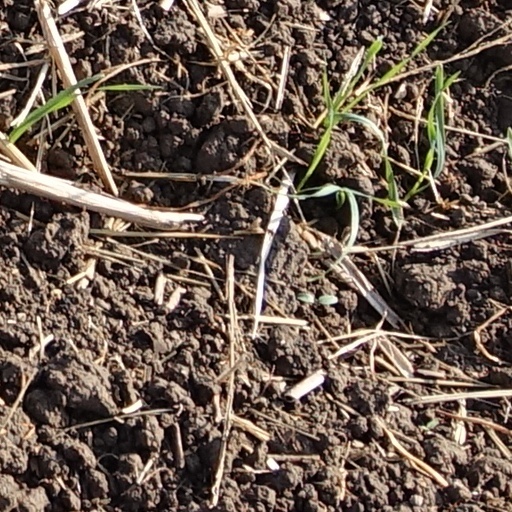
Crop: wheat